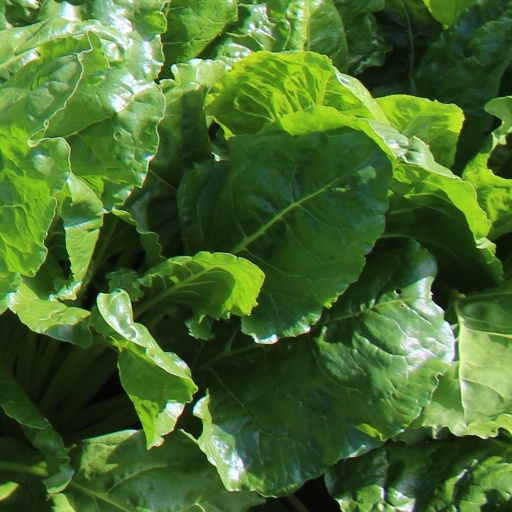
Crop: sugar beet